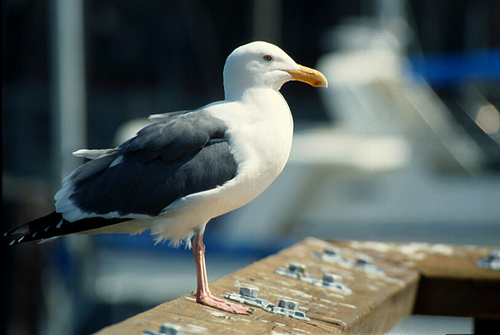
a white seagull with yellow beak has black wings and tail, and pink legs.
this bird has a white crown, a yellow bill, and a white breast and belly.
bird with secondaries and tail are black and head, nape, throat belly and abdomen are white color with yellow beak.
this bird is white and black in color with a curved orange beak, and white eye rings.
a large bird with fluffy feathers, and a white and gray colored feathers.
this beautiful looking bird has a white crown and nape with a beautiful long and thick yellow bill, long pink tarsus and a flat pink foot.
a large bird with a white body and a long yellow beak.
a bird with a yellow bill, white body, dark grey wings with white primaries, and orange tarsus and feet.
this bird has wings that are grey and has a white belly
this bird has wings that are grey and has a white belly
Species: Western Gull